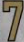
Number: 7